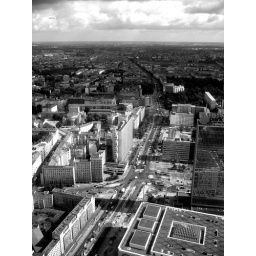
Shot from the TV tower in Berlin which gives you a wide view, height was about 205 metres.